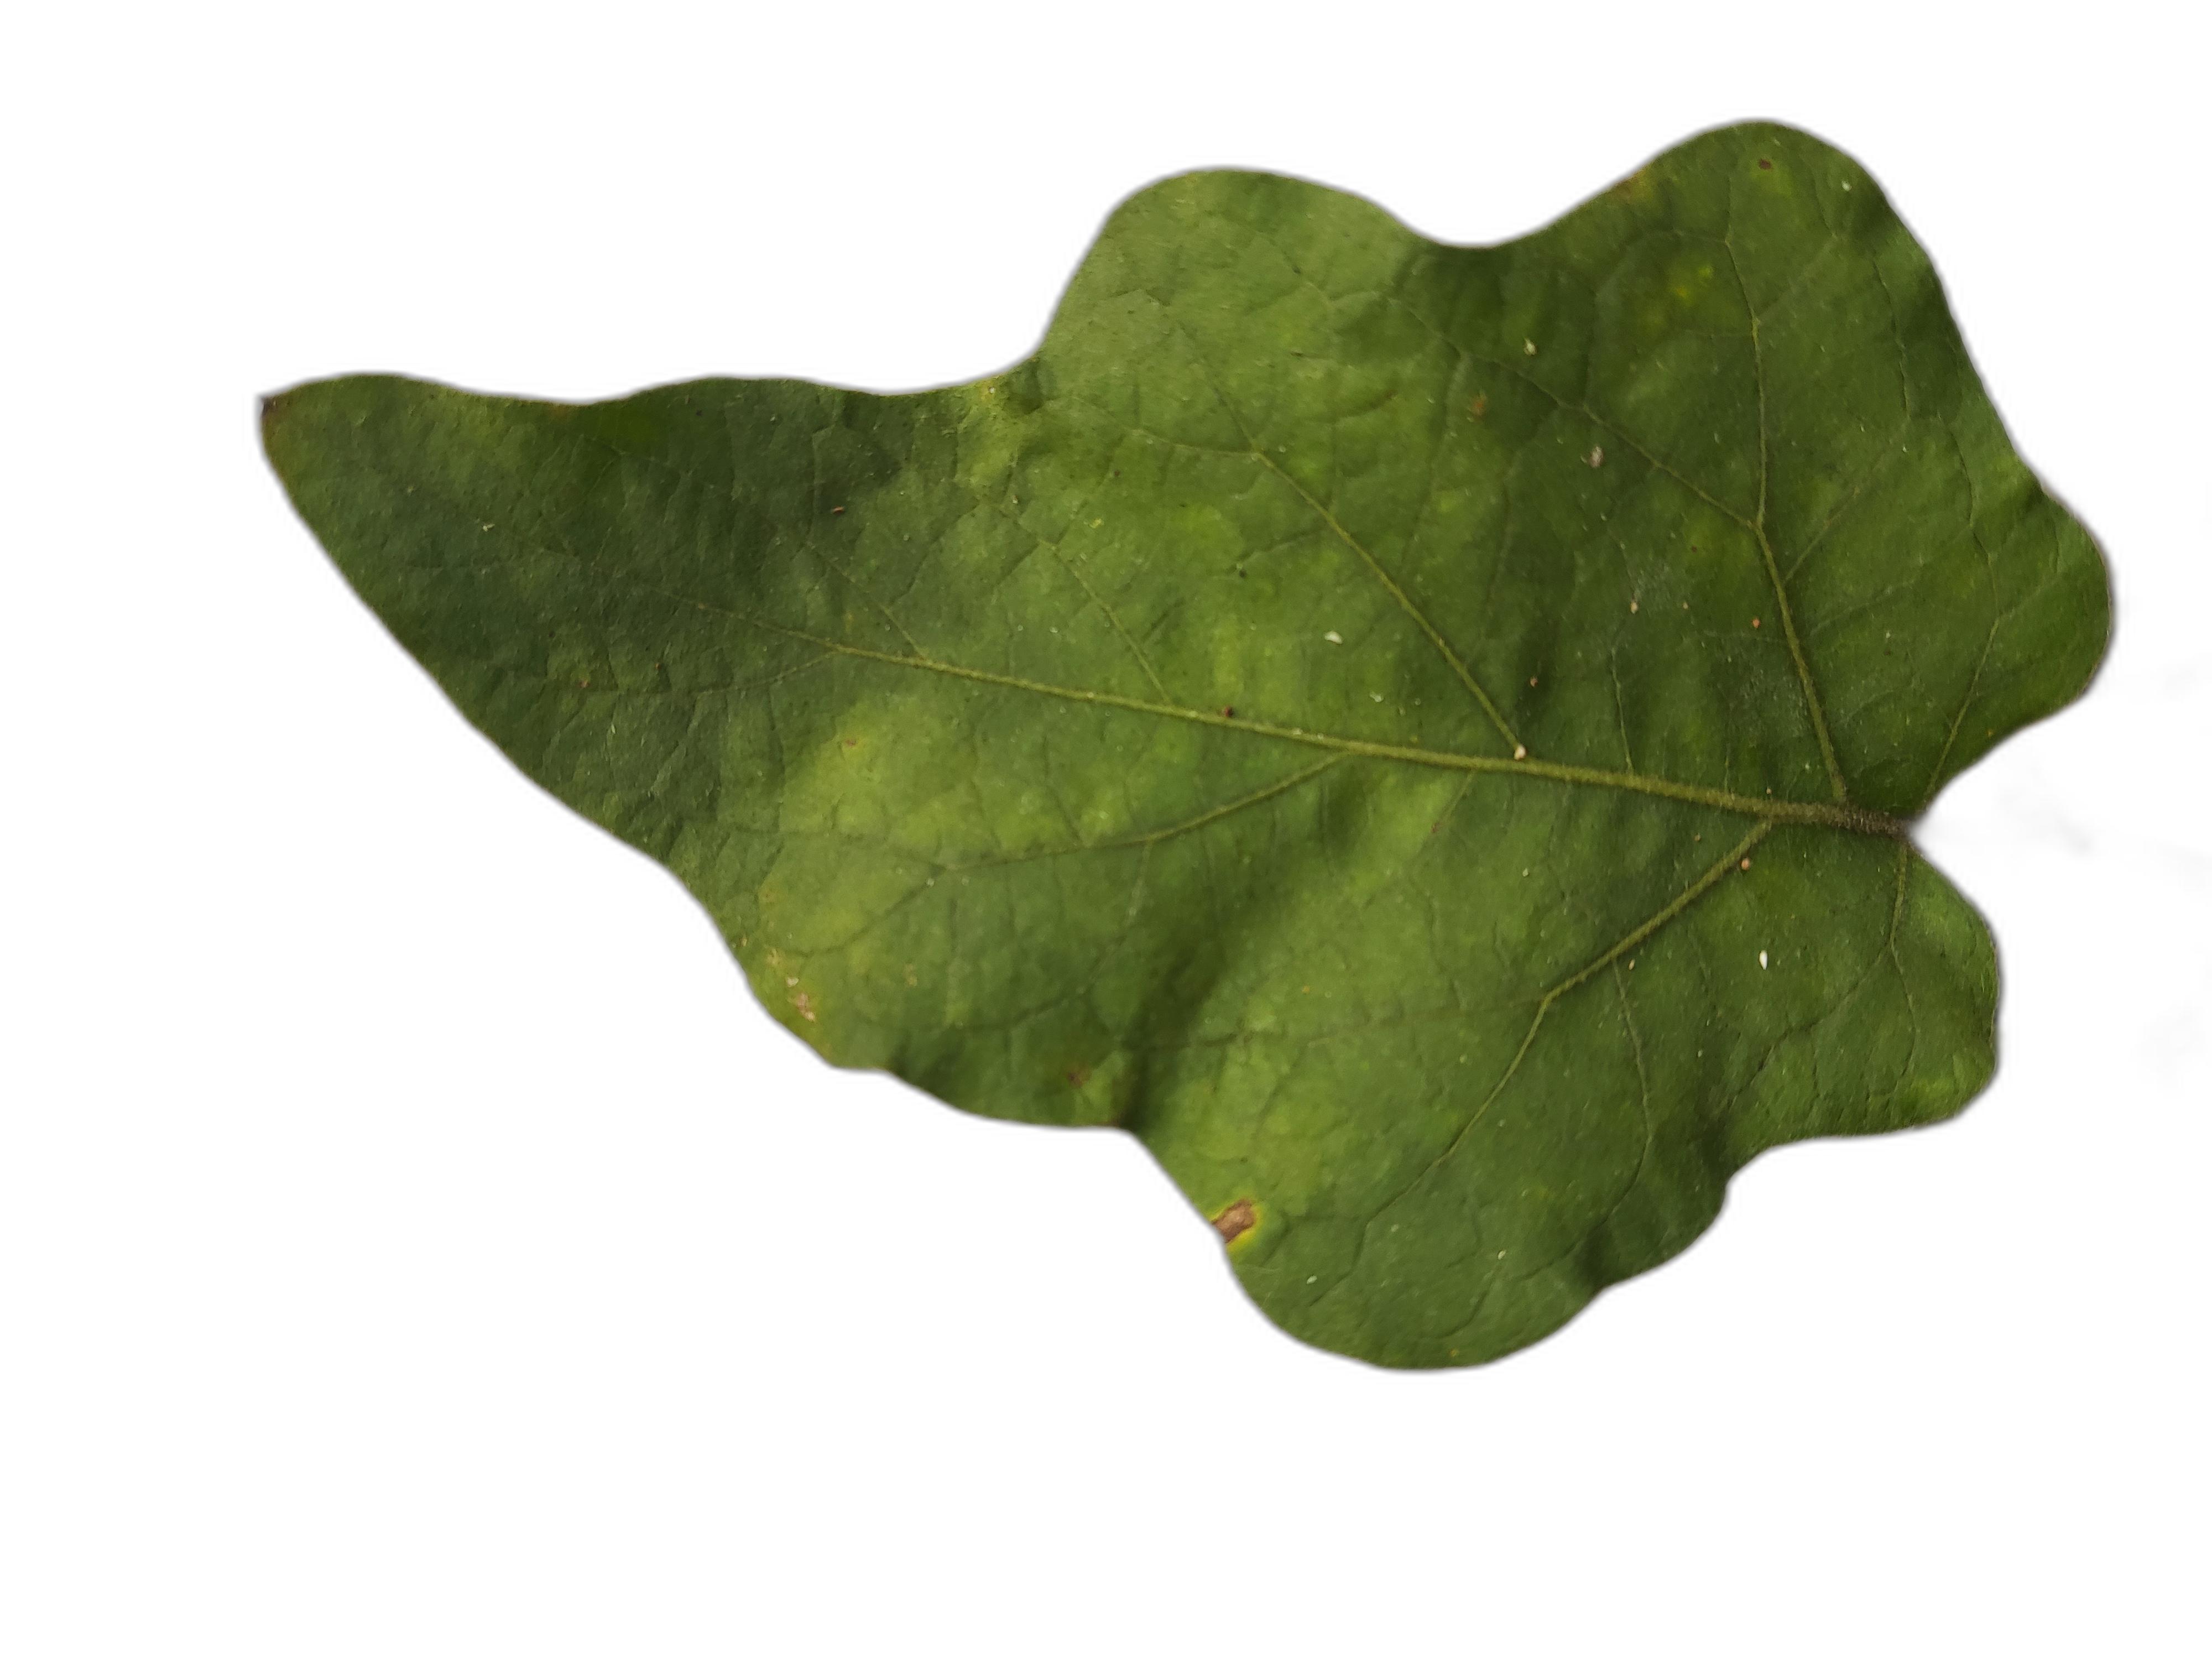
Label: Leaf Spot Disease